Pyotr Vannovsky

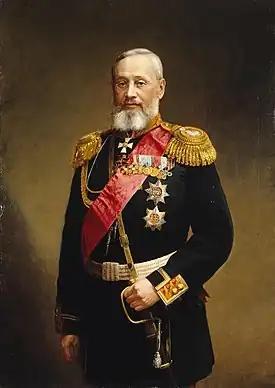
Minister of War Pyotr Vannovsky, c. 1880

At the beginning of the Russo-Turkish War, he commanded the 12th Army Corps to crossed the Danube, the Army Corps was later incorporated into the Ruschuk Detachment (the Eastern Detachment), for which he was appointed chief of staff of it, commanded by the tsesarevich, the future emperor Alexander III, whom he would become close friend with after the war. The Ruschuk Detachment was exceptionally powerful among other Russian units. It was composed of the 12th and the 13th Army Corps, 49 battalions, 19 Cossack divisions and 224 guns. The task of the detachment was to take the small Ottoman towns of Ruse and Nikopol, but when they arrived, they were attacked by the Ottomans and as a result, they went fully defensive, but they could still break through the Ottomans and won significant victories. Later on the Ottomans launched at Katselovo, forcing the Russians to retreat to Gorsko Ablanovo. There, another battle would take place, which would once again end in an Ottoman victory. After some time, the Ottoman high command made a decision to attack the right flank and the center of the Ruschuk Detachment with 28 squadrons and 84 guns, in order to encircle the detachment from the rear. But the plan was later unravelled by Vannovsky, and the Russian Army soon went to defensive position. On 9 September, when the Ottomans attacked, they got counter-attacked by the Russians, inflicting considerable casualties on the Ottomans; nevertheless, the Ottomans had emerged victorious.